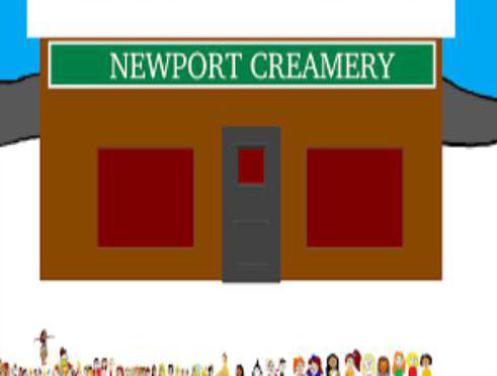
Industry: Food